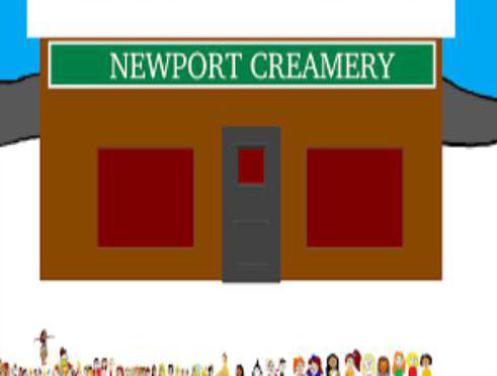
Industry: Food